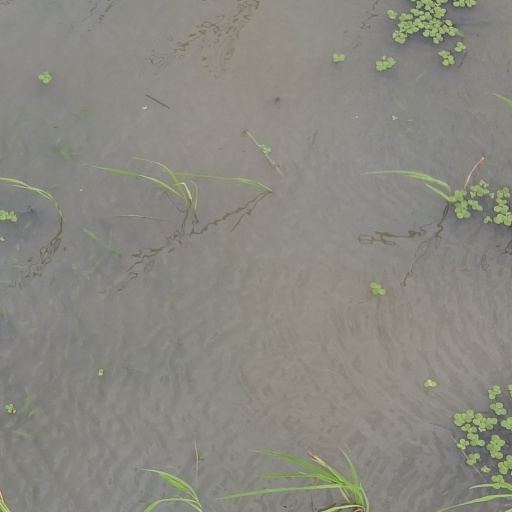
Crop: rice